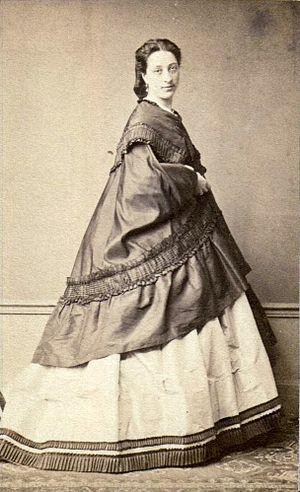
Alexandrine-Louise-Hortense Trotté, dite Marie Cico, née à Paris en 1843 et morte à Neuilly-sur-Seine le 11 septembre 1875, est une comédienne et chanteuse française.